Answer in natural language. Is framed mountain landscape photo (marked A) to the right of black floating bed with platform base and rectangular headboard (marked B)? Choose between the following options: yes or no
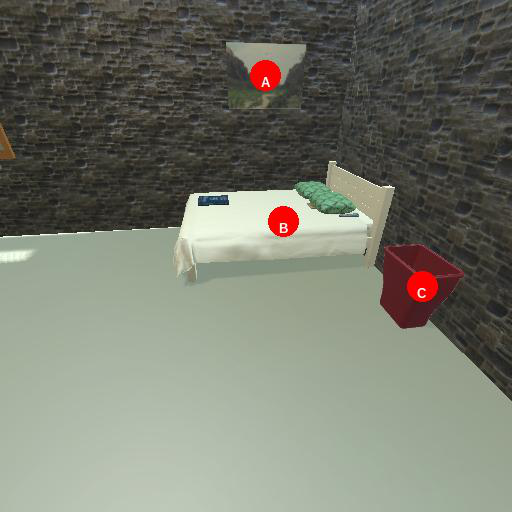
<answer>no</answer>